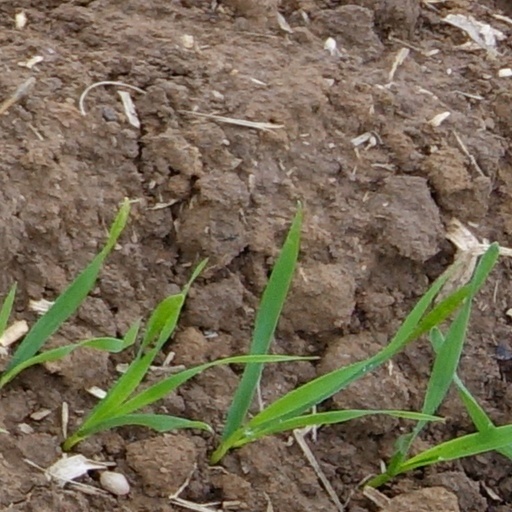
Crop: wheat